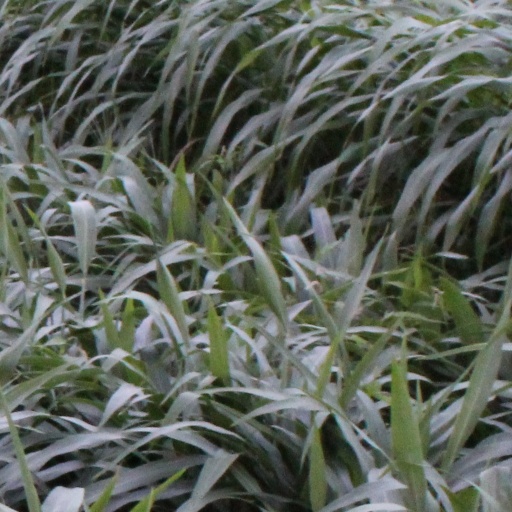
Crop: sorghum